Peter Martyr Vermigli bibliography

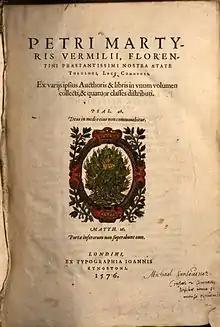
Title page of Vermigli's Loci Communes, burning bush in center, text in Latin

Vermigli's best known work is the "Loci Communes" (Latin for "commonplaces"), a collection of the topical discussions scattered throughout his biblical commentaries. The "Loci Communes" was compiled by Huguenot minister Robert Masson and first published in 1576, fourteen years after Vermigli's death. Vermigli had apparently expressed a desire to have such a book published, and it was urged along by the suggestion of Theodore Beza. Masson followed the pattern of John Calvin's "Institutes of the Christian Religion" to organize it. Fifteen editions of the "Loci Communes" spread Vermigli's influence among Reformed Protestants. Anthony Marten translated the "Loci Communes" into English in 1583, with considerable additional excerpts from Vermigli's works.